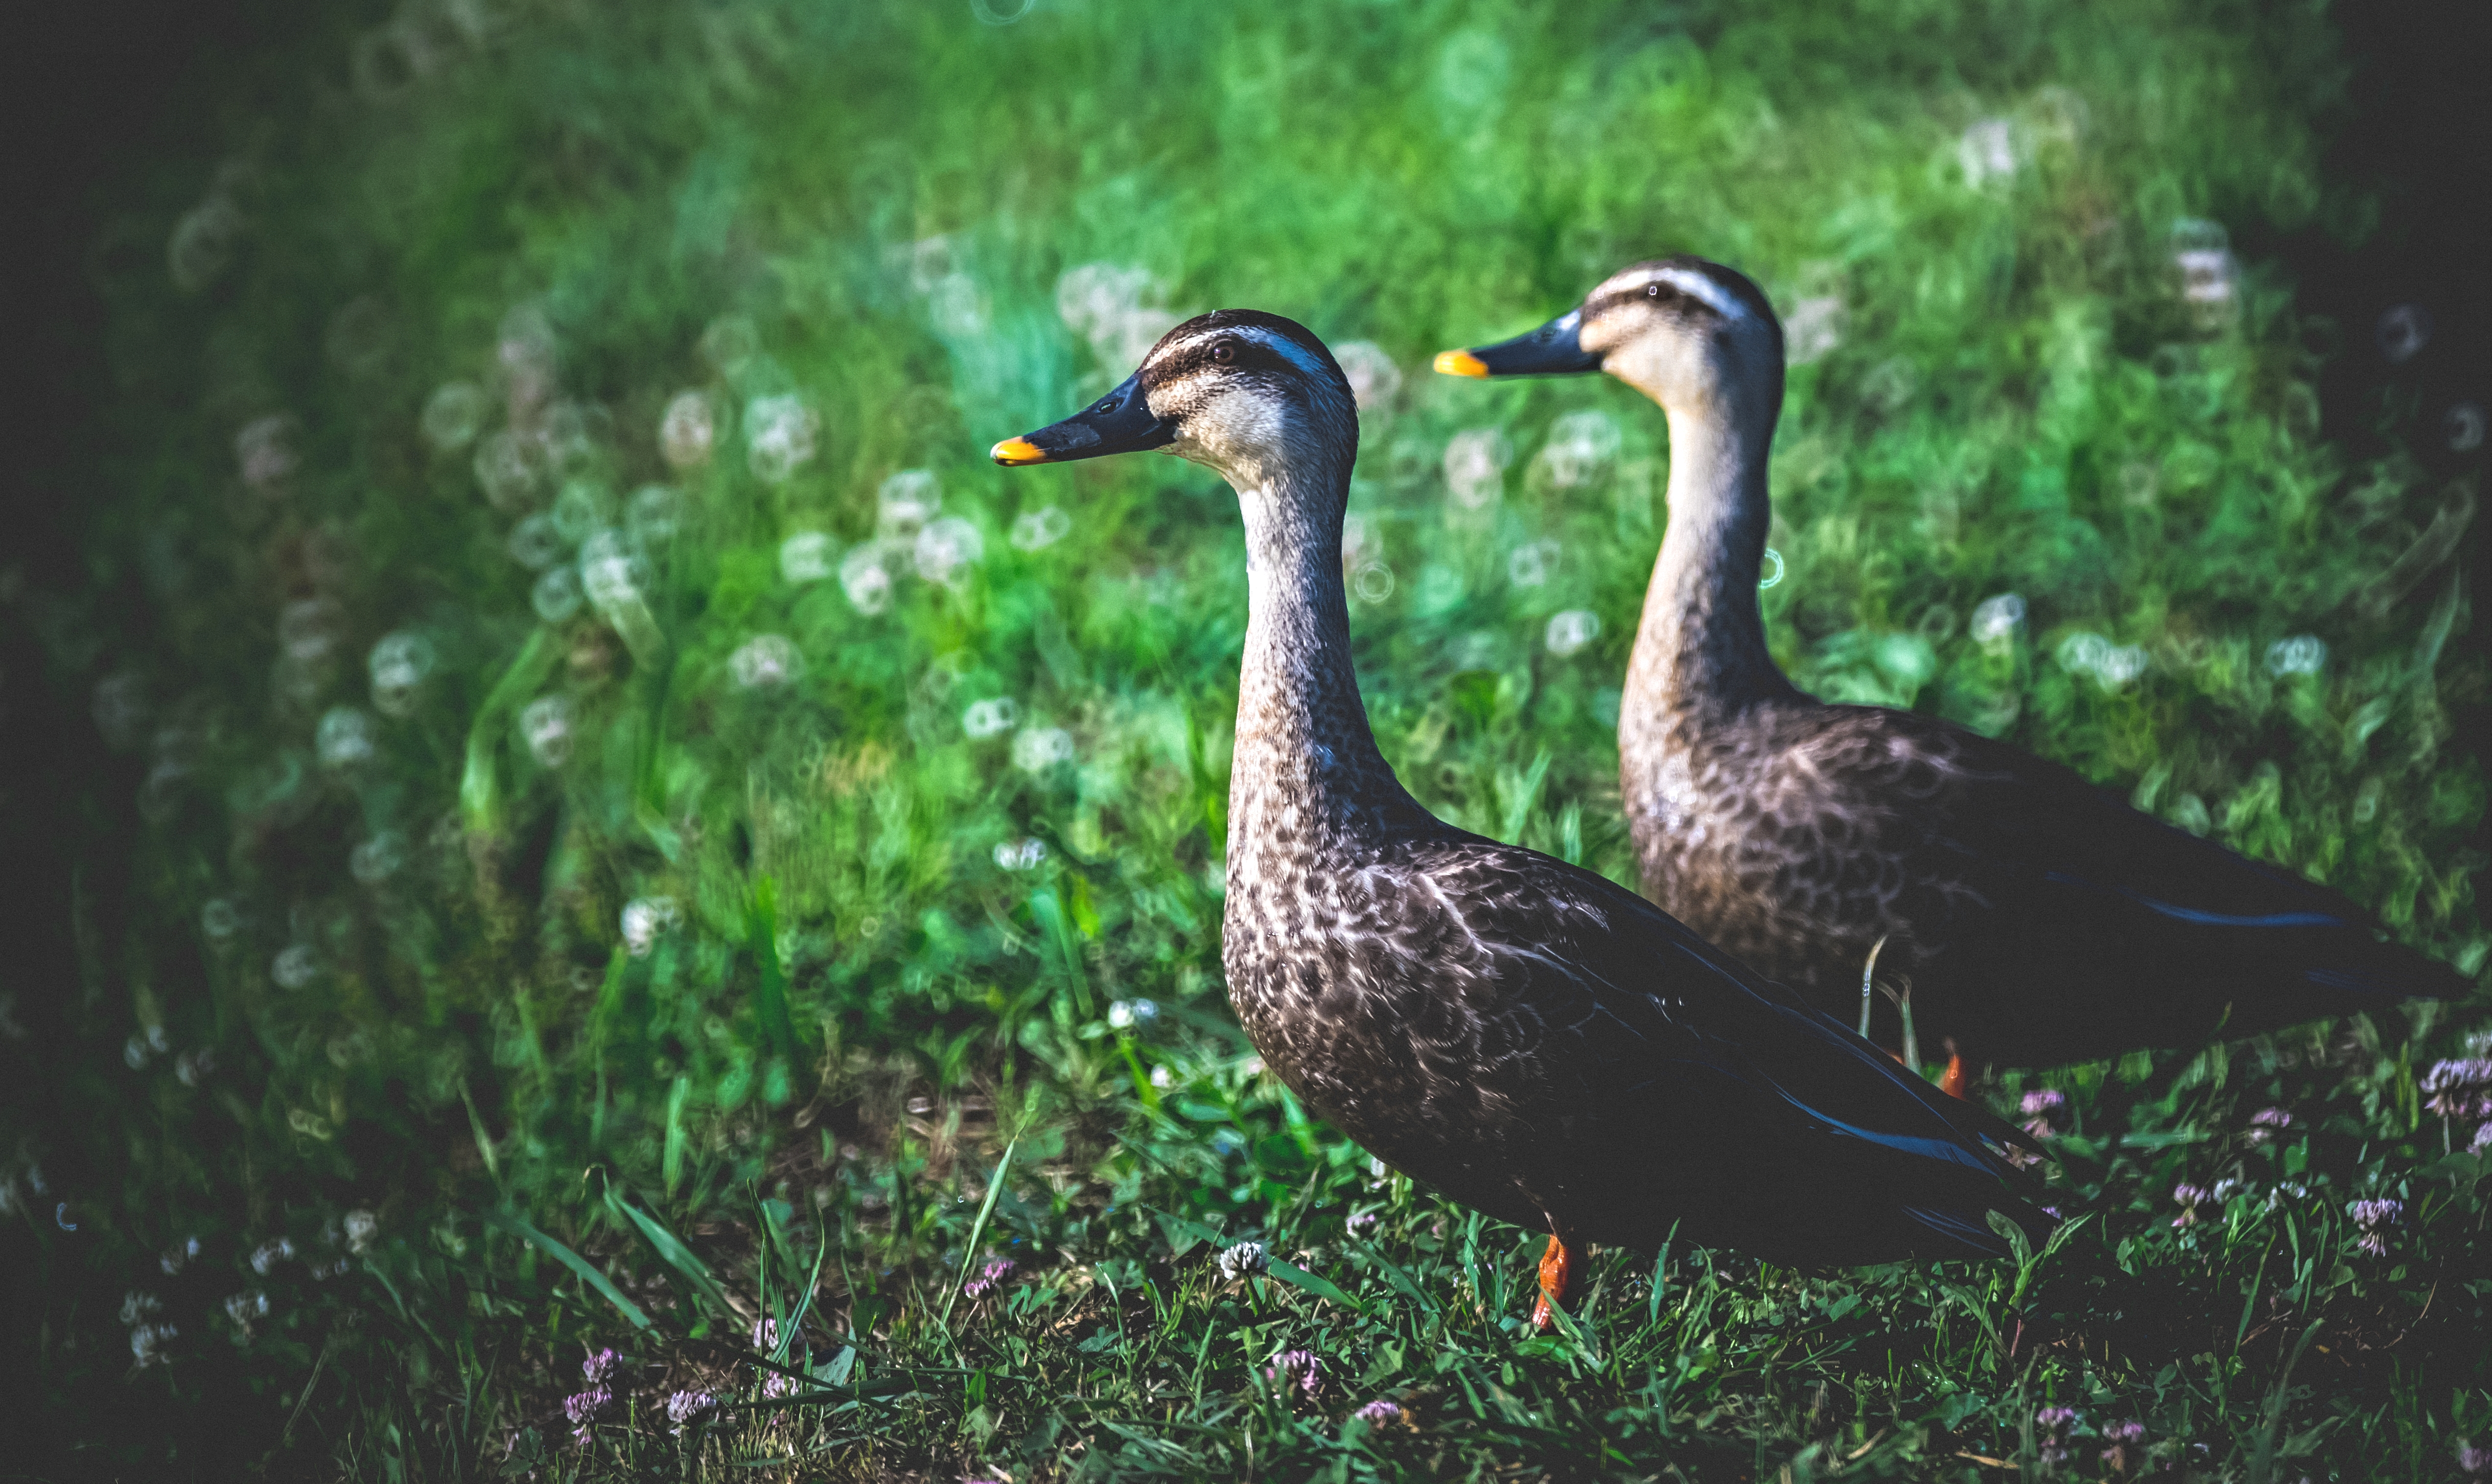
nature, bird, wildlife, beak, japan, fowl, fauna, earlymorning, duck, goose, vertebrate, ducks, yokohama, waterfowl, earlyspring, water bird, ilce7m2, lookingforward, jikefurusatomura, 55bb, ricefield, forwardlook, tamronsp500mmf80, ducks geese and swans